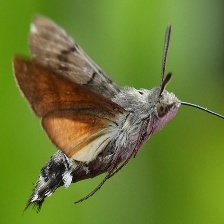
Species: HUMMING BIRD HAWK MOTH